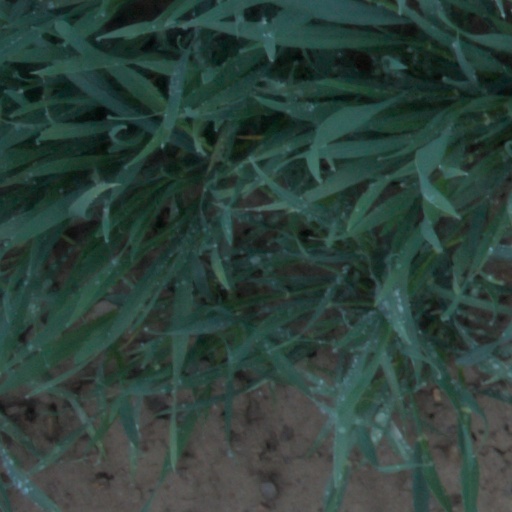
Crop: wheat